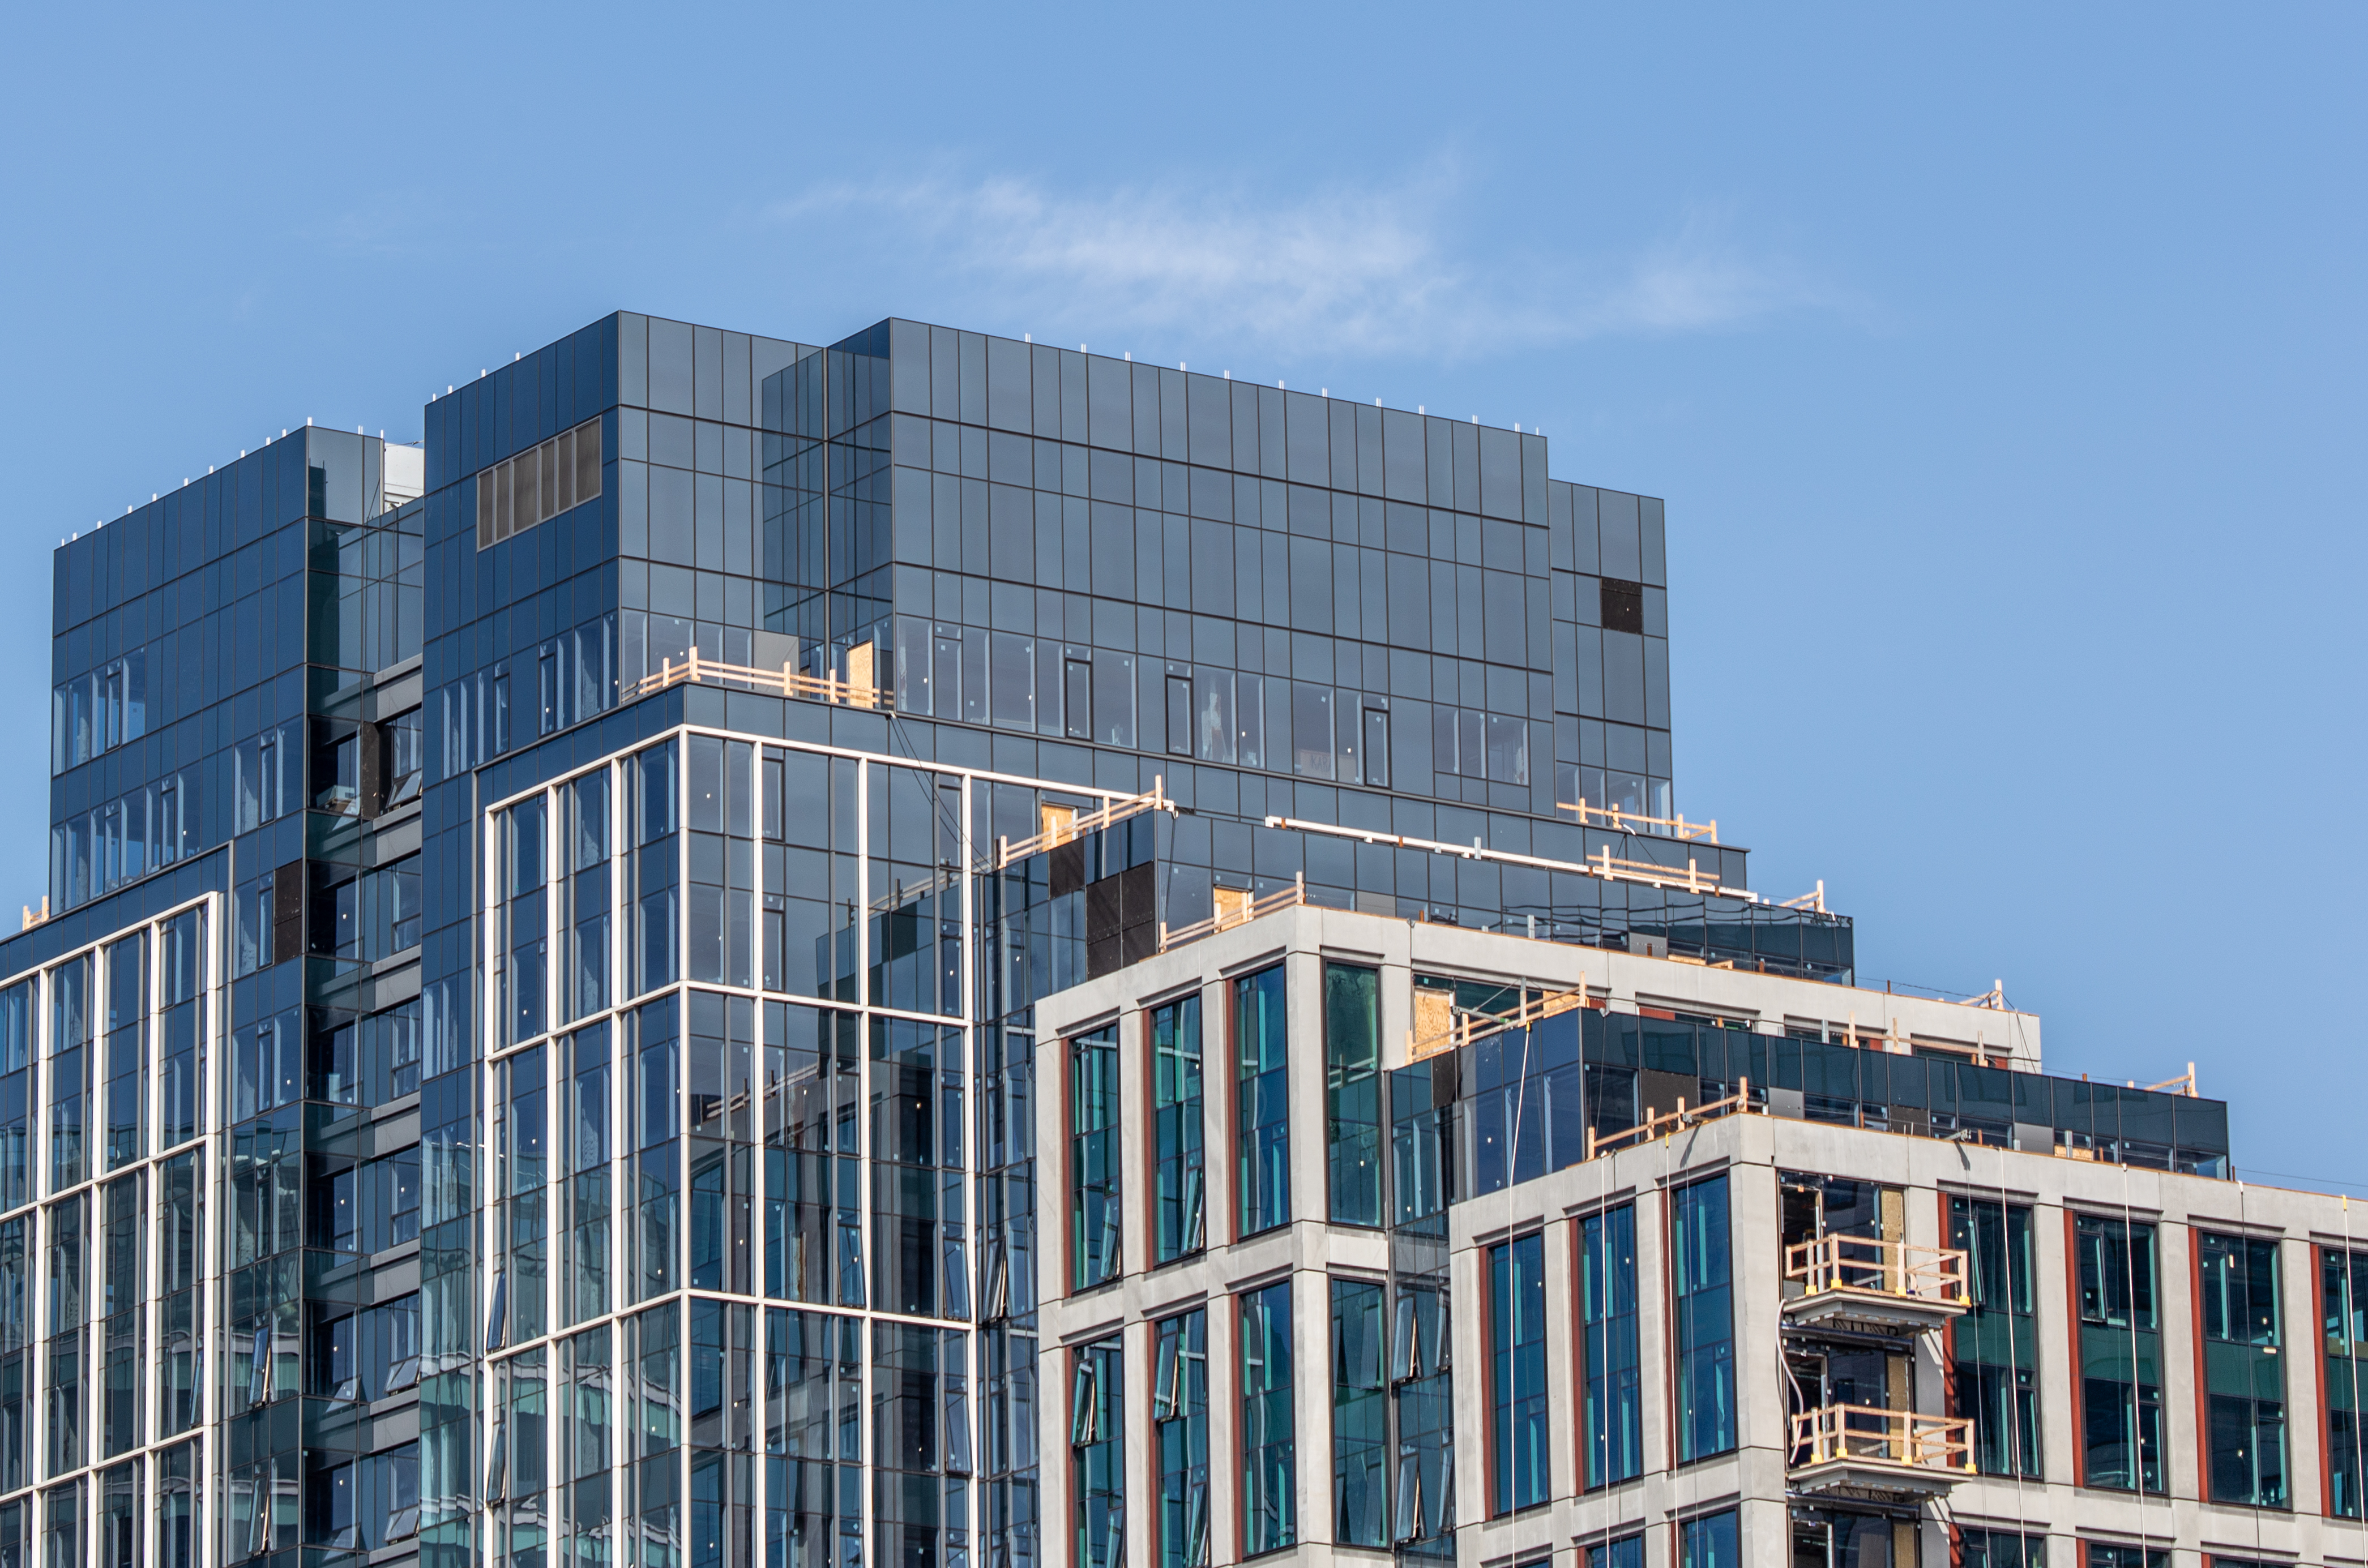
metropolitan area, daytime, architecture, commercial building, building, urban area, mixed use, city, corporate headquarters, tower block, landmark, human settlement, skyscraper, metropolis, headquarters, condominium, sky, facade, real estate, downtown, tower, urban design, residential area, apartment, company, office